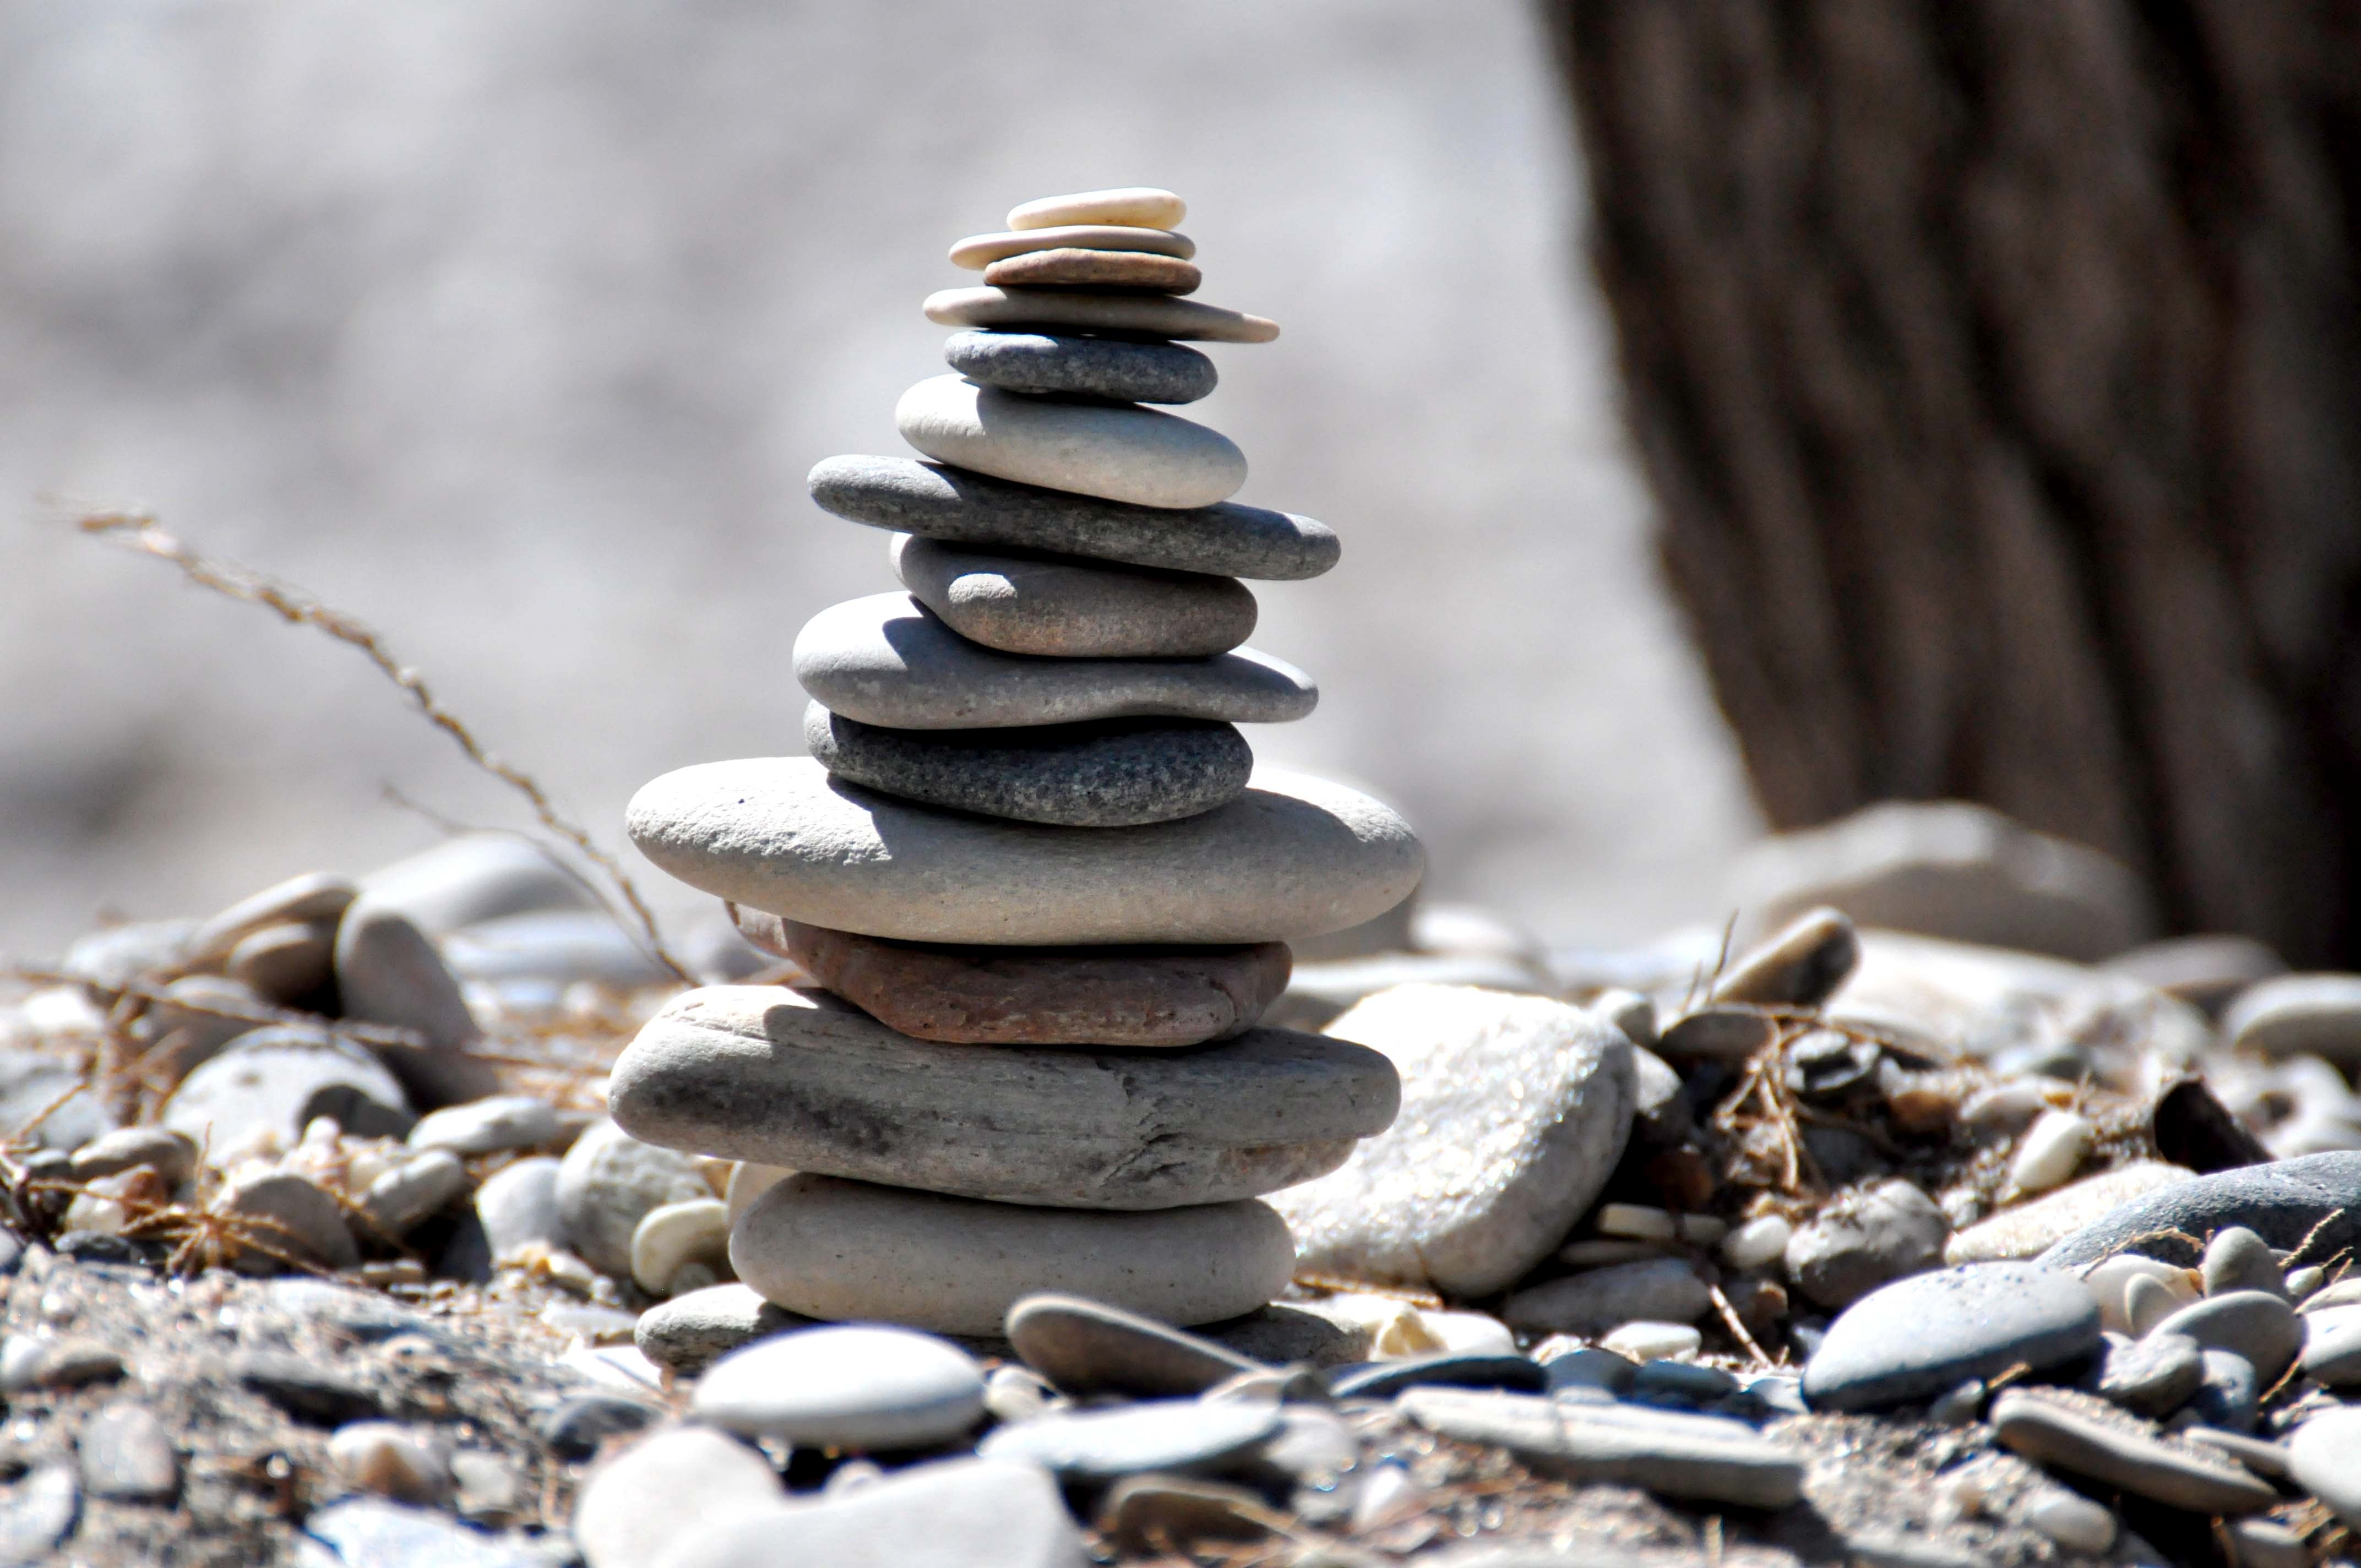
beach, tree, nature, rock, branch, winter, wood, leaf, spring, balance, season, material, zen, close up, stones, cairn, macro photography, samos